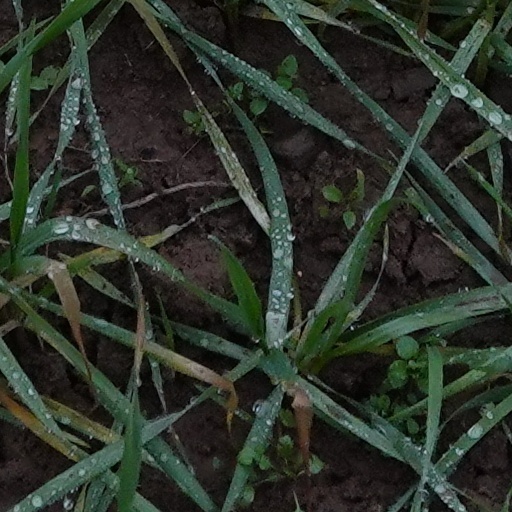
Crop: wheat